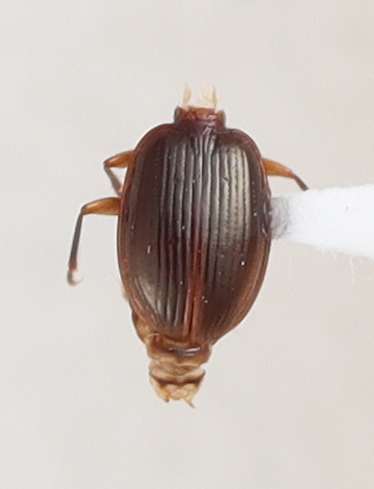
Scientific name: Mecyclothorax konanus
Plot: 17
Trap: E
Collected: 20190814